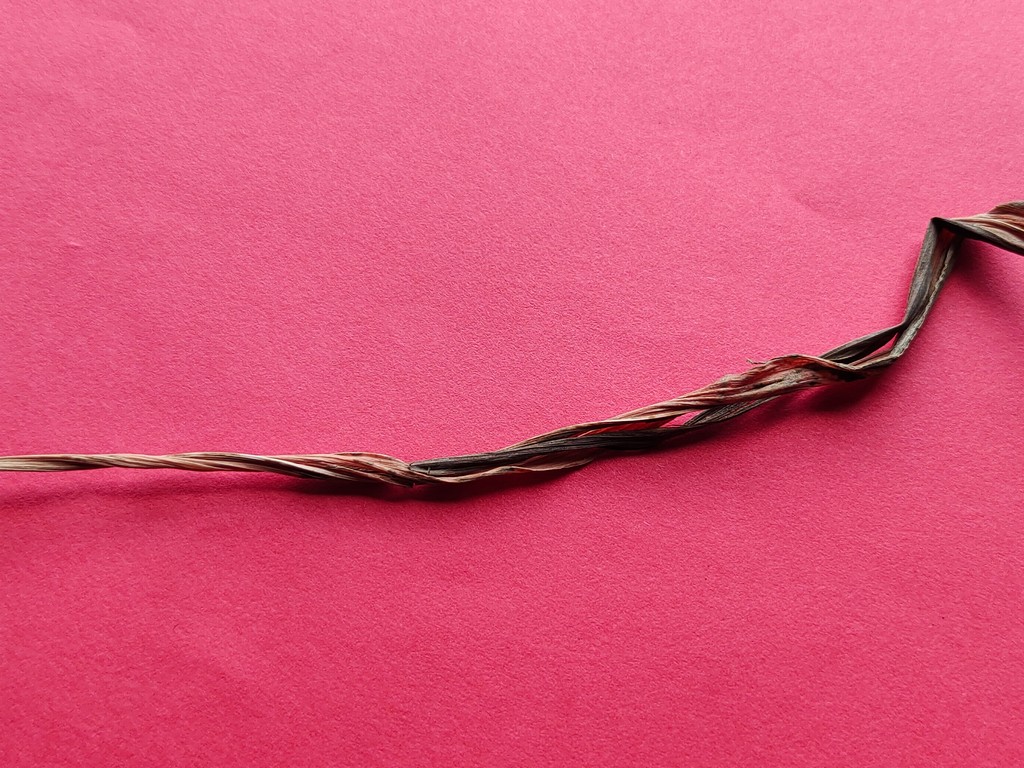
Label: Dried